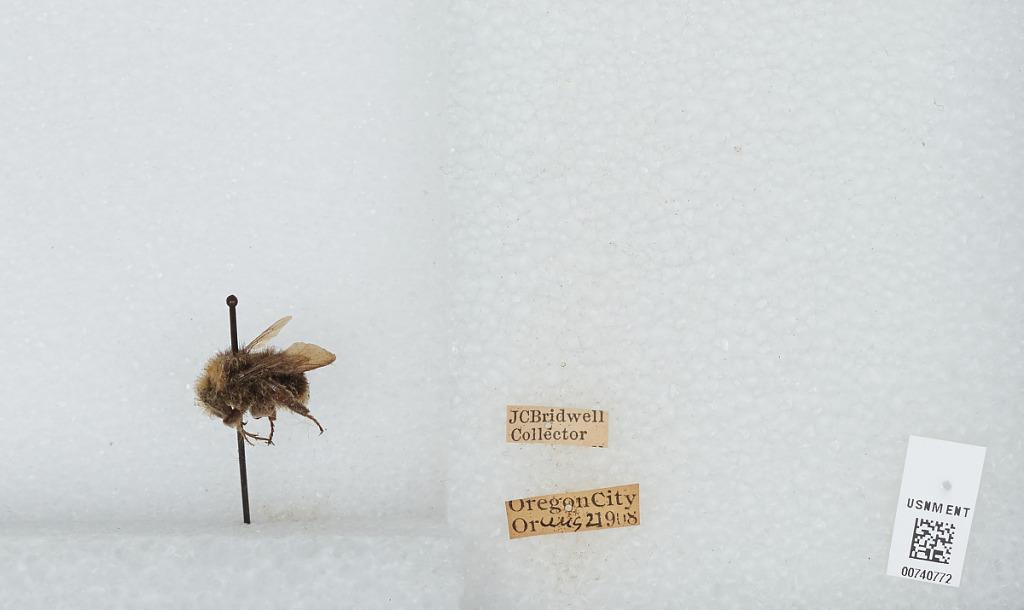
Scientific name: Bombus (Pyrobombus) vosnesenskii Radoszkowski
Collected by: J. Bridwell
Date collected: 1908-8-2
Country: United States
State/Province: Oregon
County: Clackamas
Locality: Oregon City
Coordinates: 45.3572, -122.607